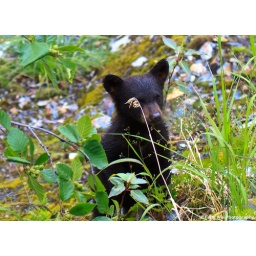
A curious black bear cub, enountered during the hike to Exit Glacier in summer of 2010.